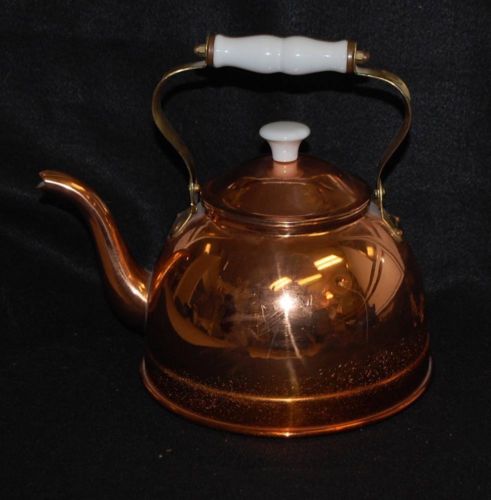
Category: kettle